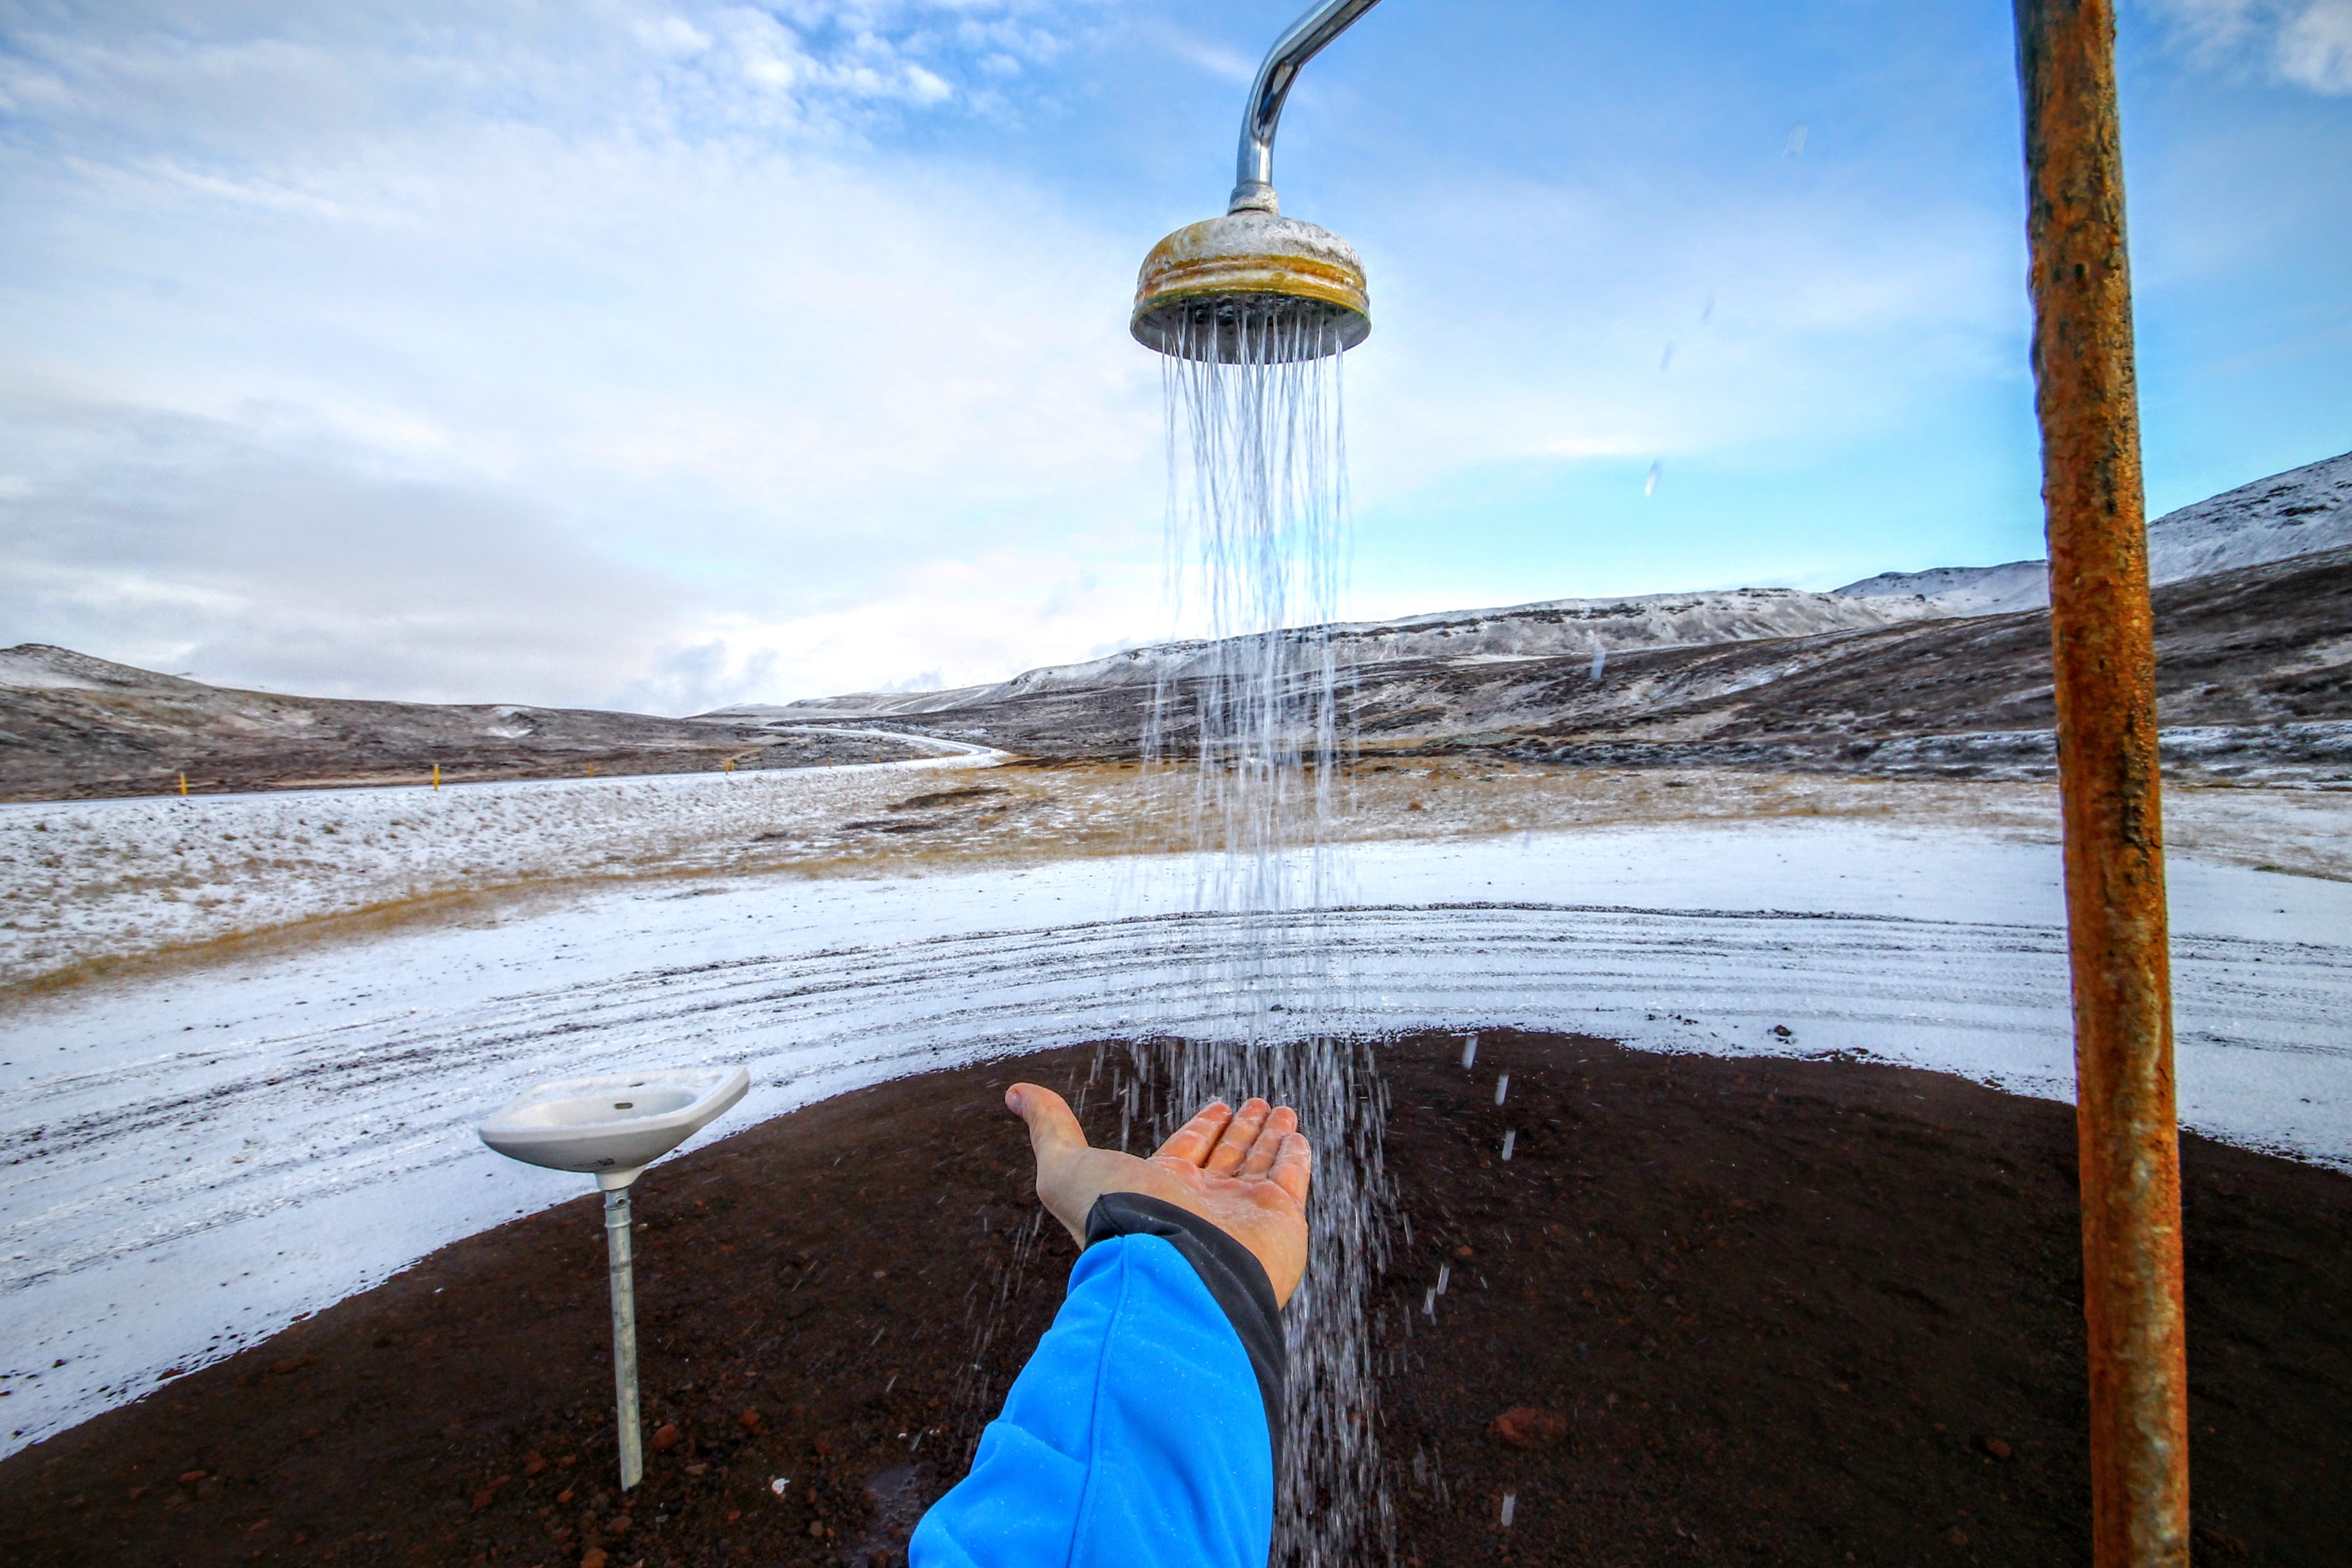
beach, sea, coast, water, ocean, snow, winter, wave, wind, ice, reflection, tower, weather